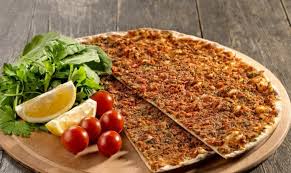
Yemek: lahmacun